List of Clemson Tigers men's basketball seasons

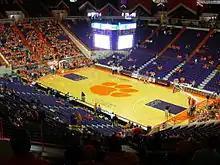
Clemson plays their home games in Littlejohn Coliseum.

The Clemson Tigers college basketball team competes in the National Collegiate Athletic Association's (NCAA) Division I, representing Clemson University in the Atlantic Coast Conference. Clemson has played its home games at Littlejohn Coliseum in Clemson, South Carolina since its opening in 1968.